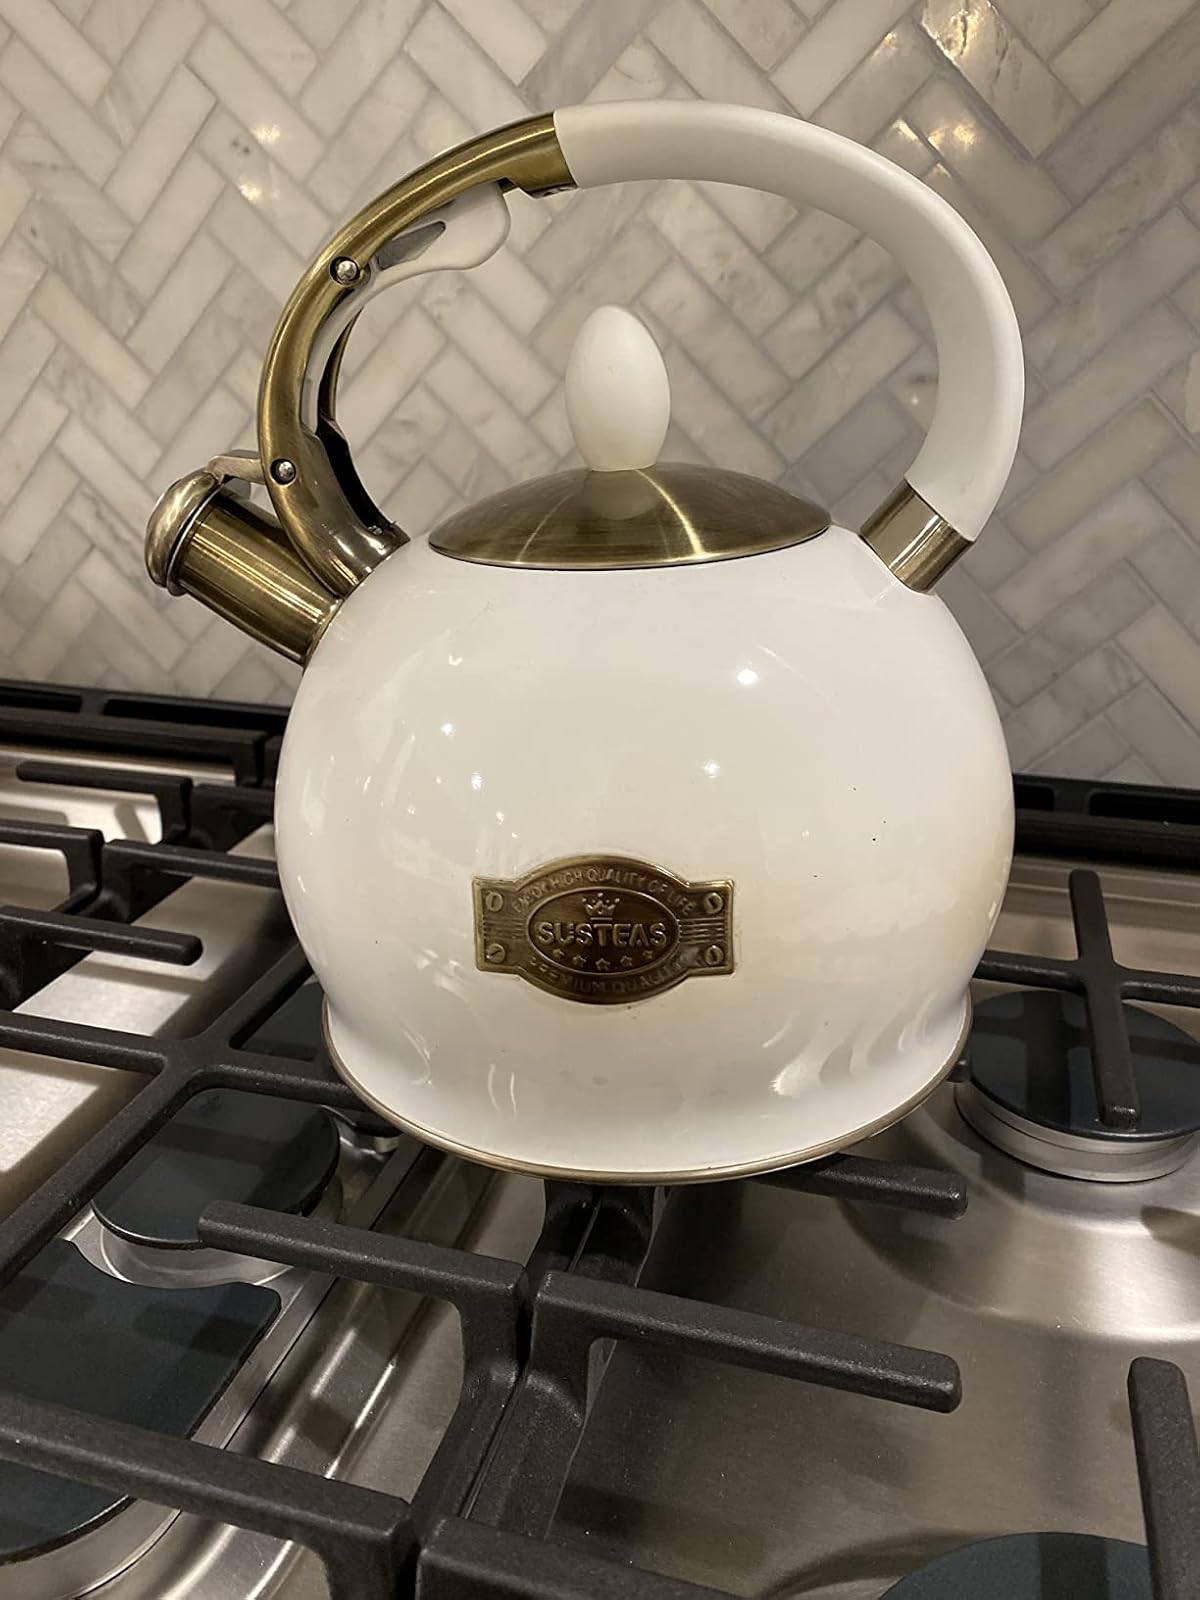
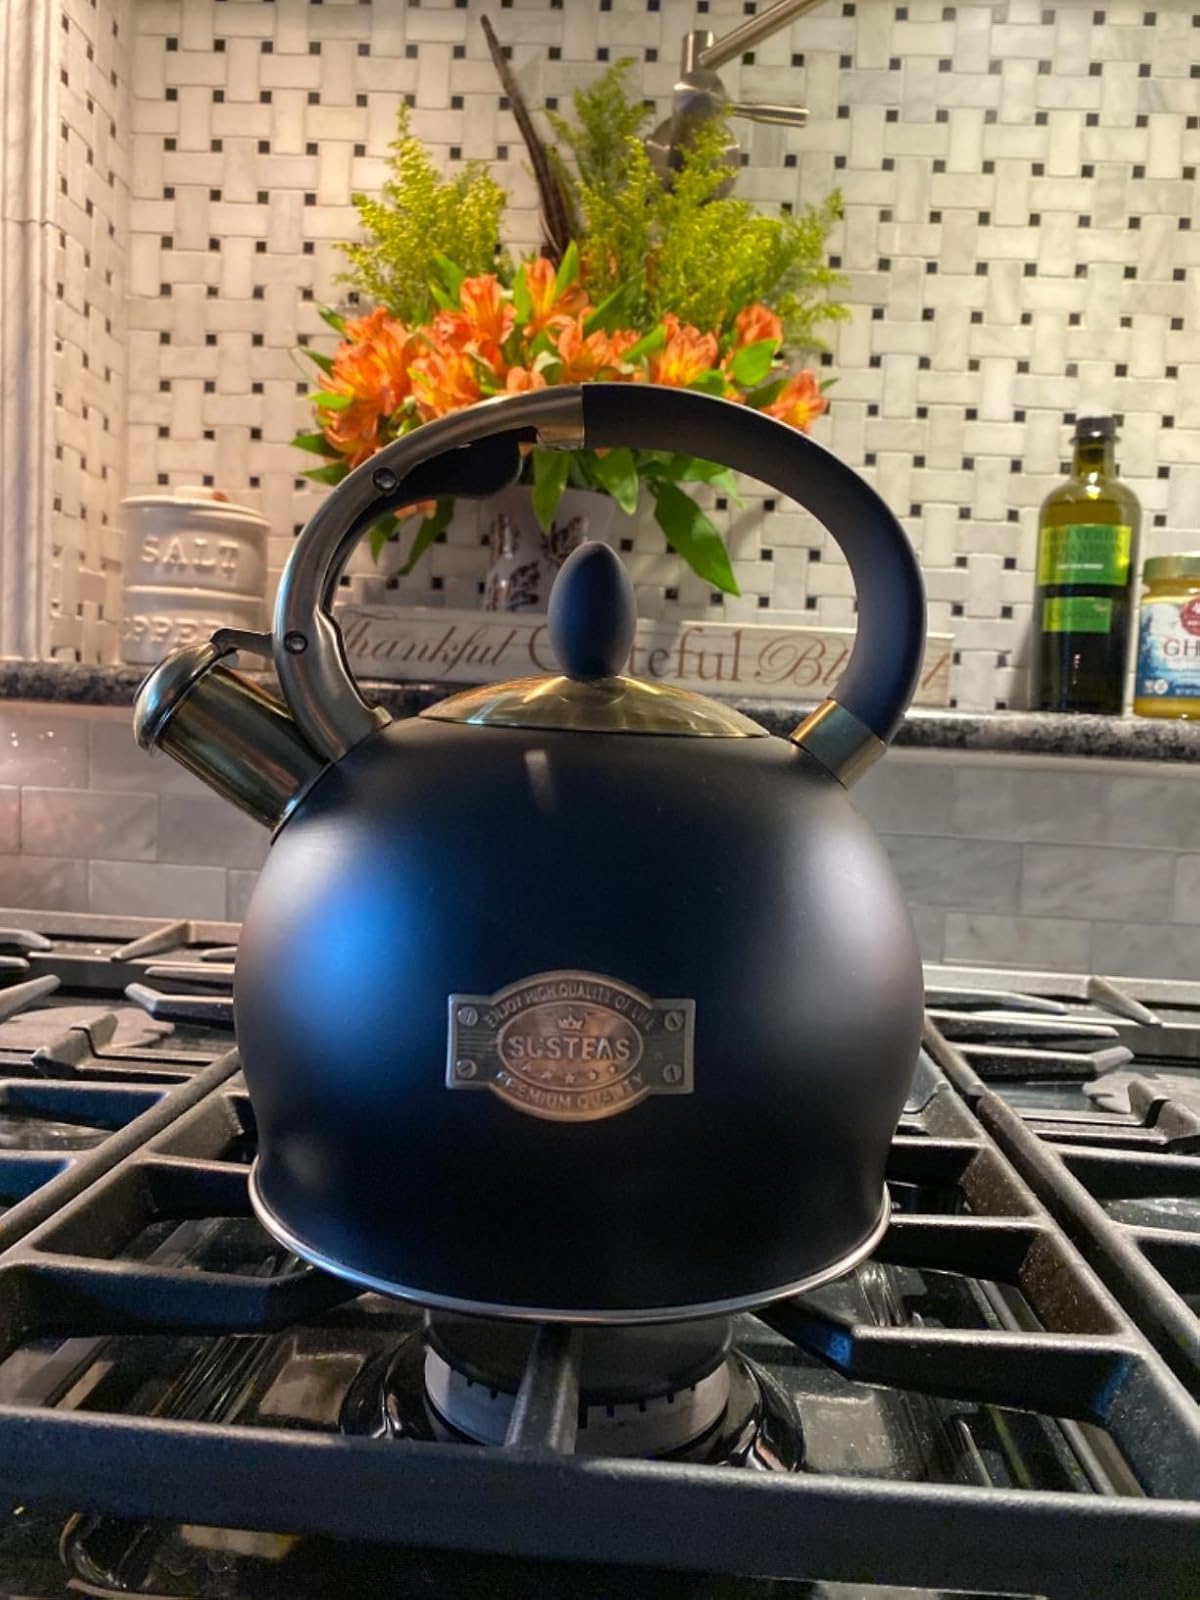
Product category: items_kettle
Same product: no